Michigan State Medical Society

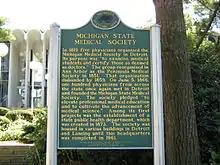
Michigan Historic Site marker

World-renowned Michigan architect Minoru Yamasaki (1912-1985) designed the Michigan State Medical Society headquarters. Upon its completion in 1961, Yamasaki explained, "The intent was to build a serene and inviting building to express the idealism and humanity of the medical profession." The terraced landscape, the slender columns, 31 rippling arches and the graceful lines inspired visitors to remark, "It seems to float in the air."